Snow bunting

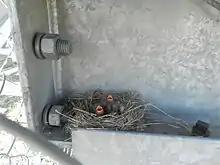
Snow bunting young using a building as protection

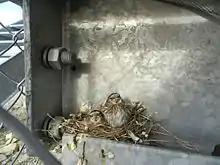
The same chicks eight days later

During the breeding period, the snow bunting looks for rocky habitats in the Arctic. Since the vegetation in the tundra is low growing, this bird and its nestlings are exposed to predators, and in order to ensure the survival of its offspring, the snow bunting nests in cavities in order to protect the nestlings from any threat. During this period, buntings also look for a habitat rich in vegetation such as wet sedge meadows and areas rich in dryas and lichens. In the winter, they seek open habitats such as farms, barren fields, and lakeshores, where they feed on seeds in the ground.